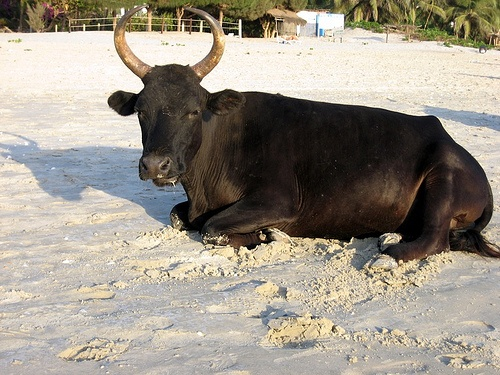
A long horn cow sitting on top of a beach.
A Black Bull lays outside in the snow
BROWN BULL WITH LARGE HORNS LAYING ON A BEACH
A cow is sitting peacefully on a sandy beach.
A bull with horns curved upward resting on a beach.